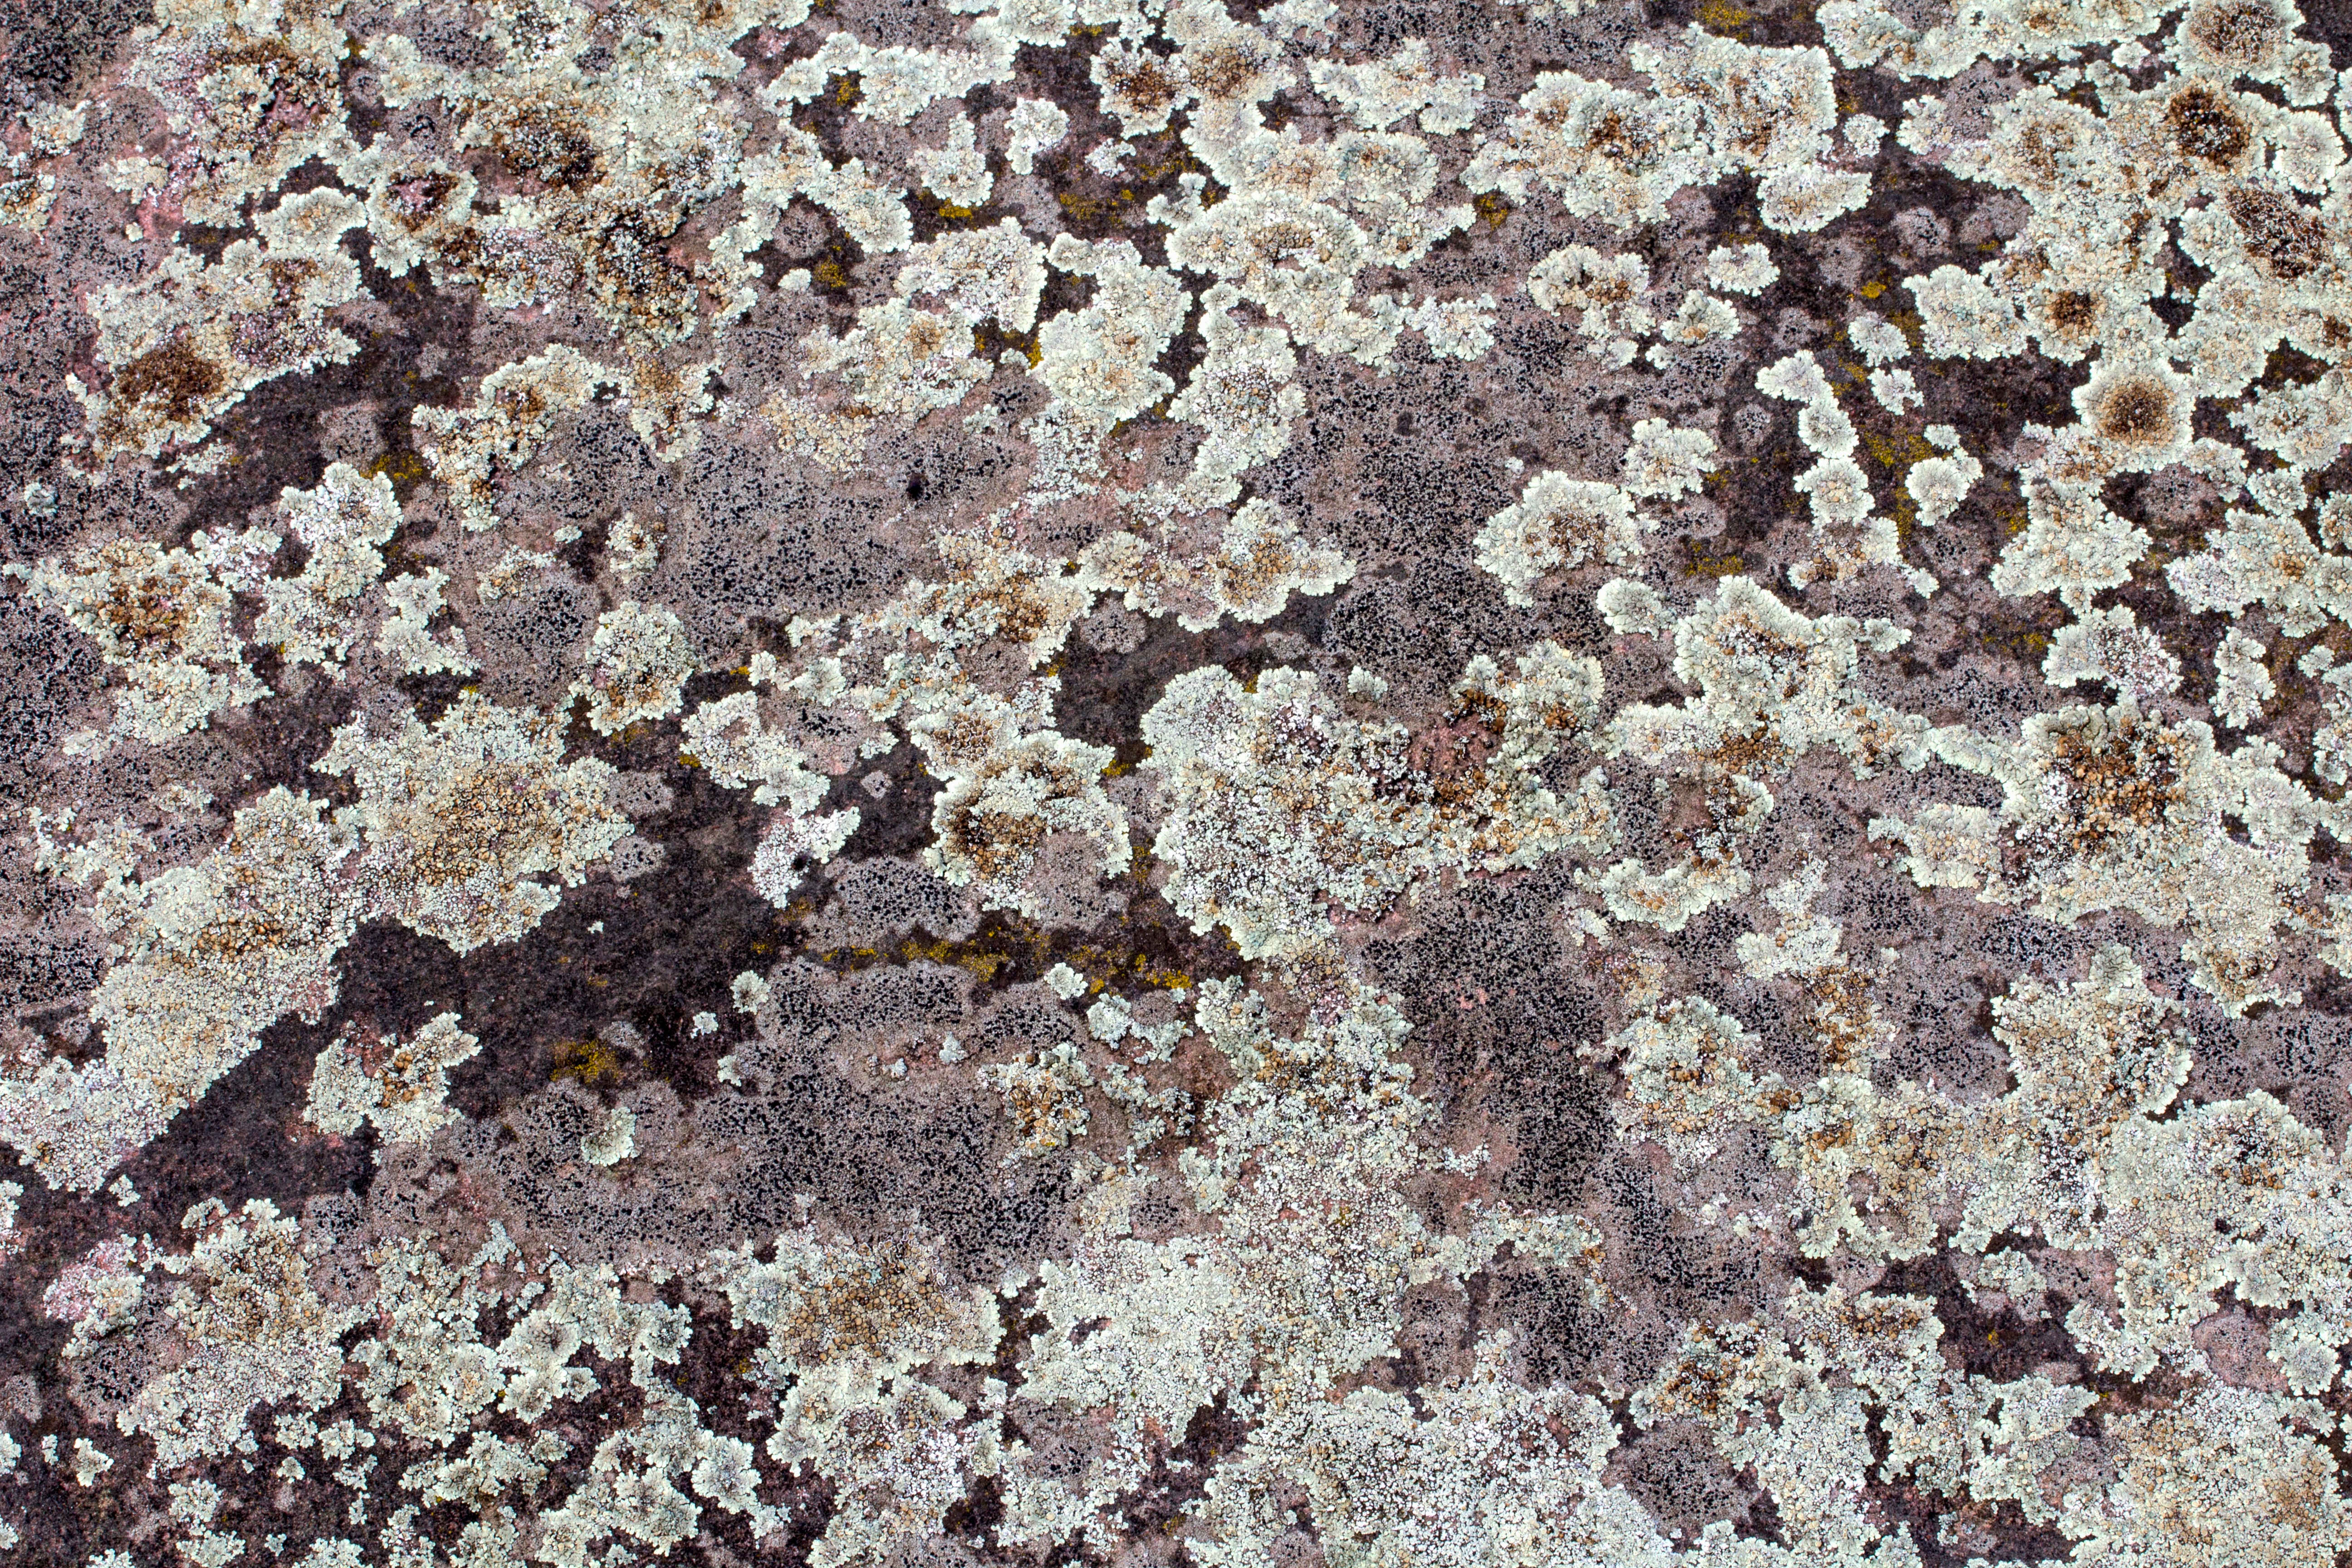
rock, structure, texture, flower, wall, soil, material, weave, background, granite, wattle, flooring